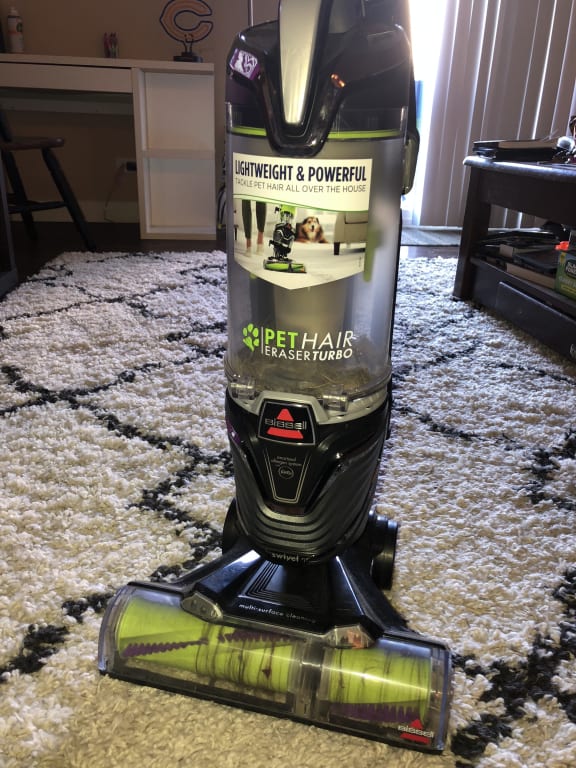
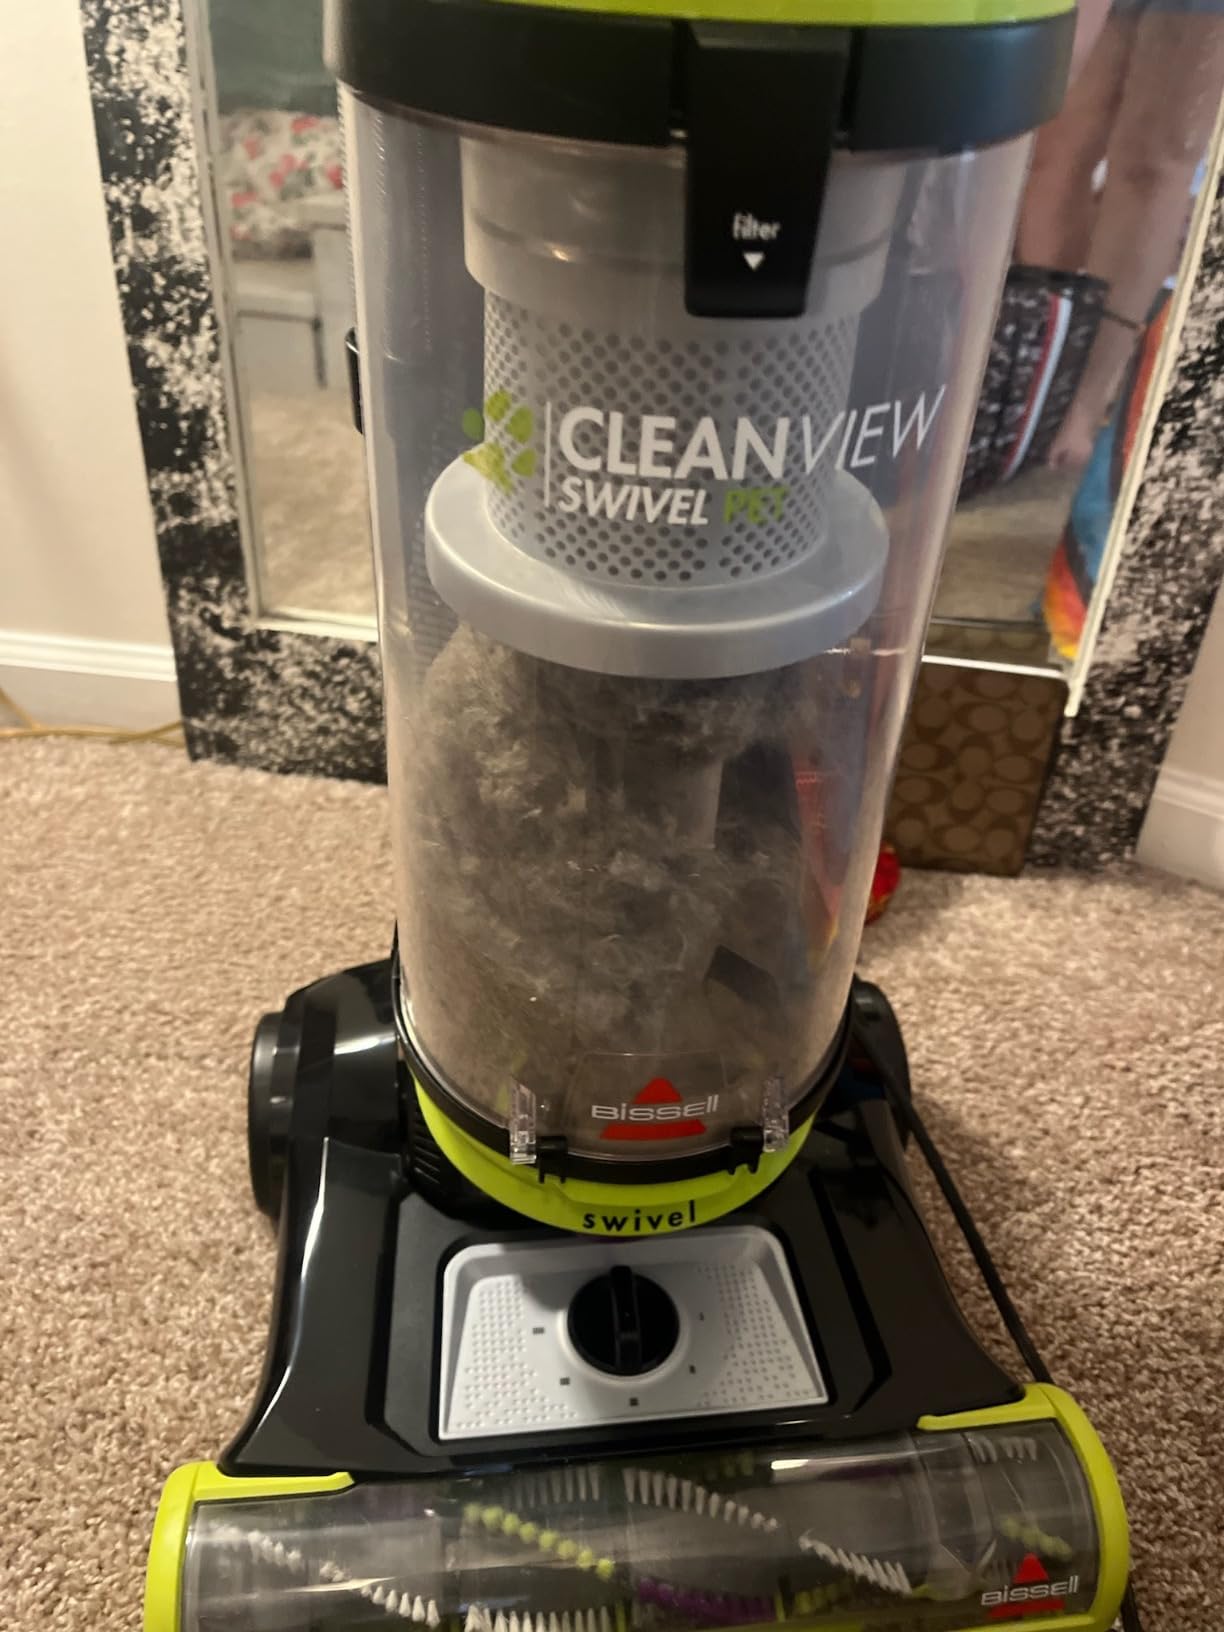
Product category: items_vacuum
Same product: no